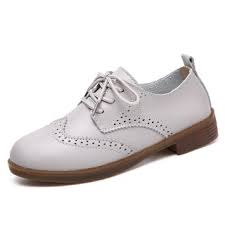
Label: Brogue